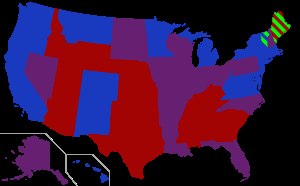
Senatet (USA) / Det 112. senat / Pladsfordeling
Partimedlemskab for senatorer i den 113. Kongres efter delstat (start januar 2013)